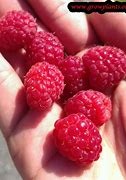
Label: raspberry